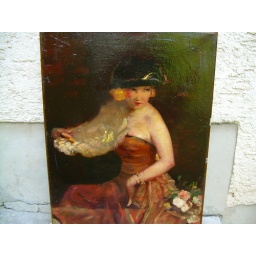
Woman in red dress 2